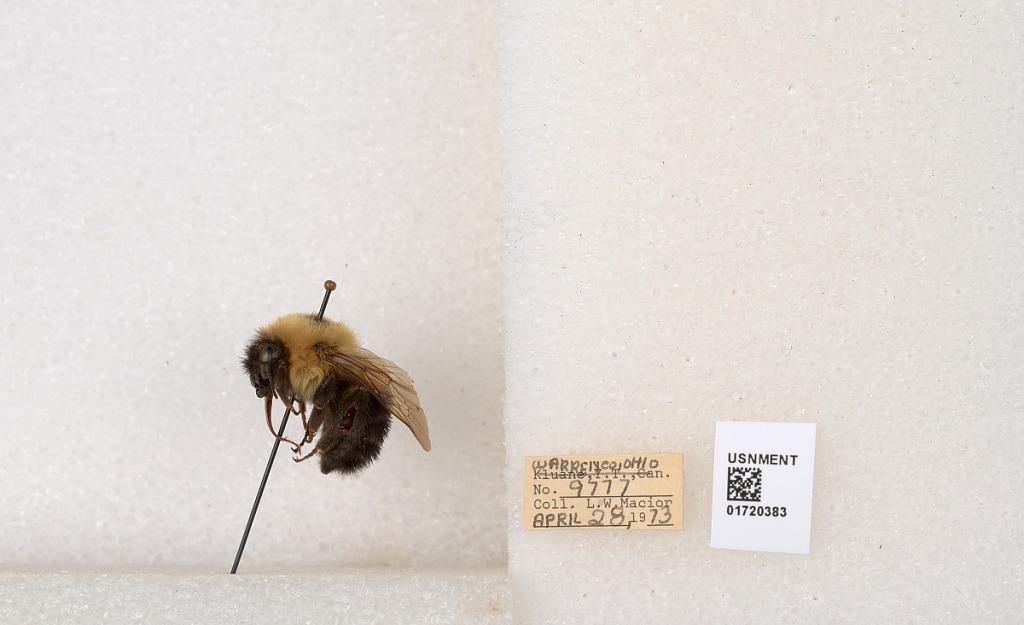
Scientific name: Bombus bimaculatus Cresson
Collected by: L. Macior
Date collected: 1973-4-28
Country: United States
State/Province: Ohio
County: Warren
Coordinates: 39.4276, -84.1668